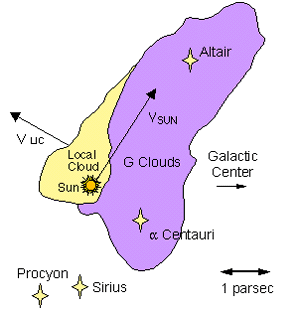
Le Nuage interstellaire local, appelé parfois Peluche locale, est un nuage interstellaire mesurant environ 30 années-lumière de large. Le système solaire s'y déplace actuellement, depuis son entrée s'étalant entre 40 000 à 150 000 ans. Il devrait en sortir dans 10 000 à 20 000 ans. Le nuage a une température de 6 000 °C, à peu près la même température qu'à la surface du Soleil. Avec 0,26 atomes/cm³, sa densité est extrêmement faible, à peu près le 1/5ᵉ de la densité du milieu interstellaire galactique. Elle est cependant le double de la densité de gaz de la bulle locale, une région de basse densité du milieu interstellaire comportant le Nuage Local, une petite zone plus dense. En comparaison, l'atmosphère terrestre est, aux conditions normales de température et de pression, composée de 10²⁰ molécules/cm³.